Being Elmo: A Puppeteer's Journey

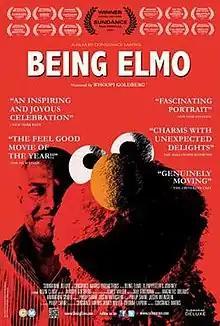
Theatrical release poster by Scott McDermott

Being Elmo: A Puppeteer's Journey is a 2011 American documentary film about Kevin Clash, the puppeteer behind the Sesame Street character Elmo who became a rising star and created a global sensation. “Being Elmo: A Puppeteer’s Journey” was one of the most talked about documentaries coming out of the 2011 Sundance Film Festival.